Intestinal bypass

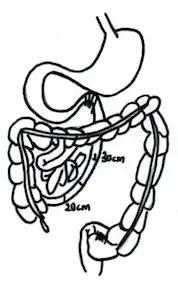
The surgical procedure of end-to-end jejunoileal bypass

This type of surgery appeared at the same time as end-to-side jejunoileal bypass. Some surgeons regarded this as a better option than end-to-side jejunoileal bypass because it prevented the reflux of ileal content to the blind loop. In order to achieve this, the end of the proximal duodenum is anastomosed to the distal ileum. The blind loop is drained to the transverse colon. However, two studies revealed that both end-to-side and end-to-end jejunoileal bypass had similar weight loss effect.